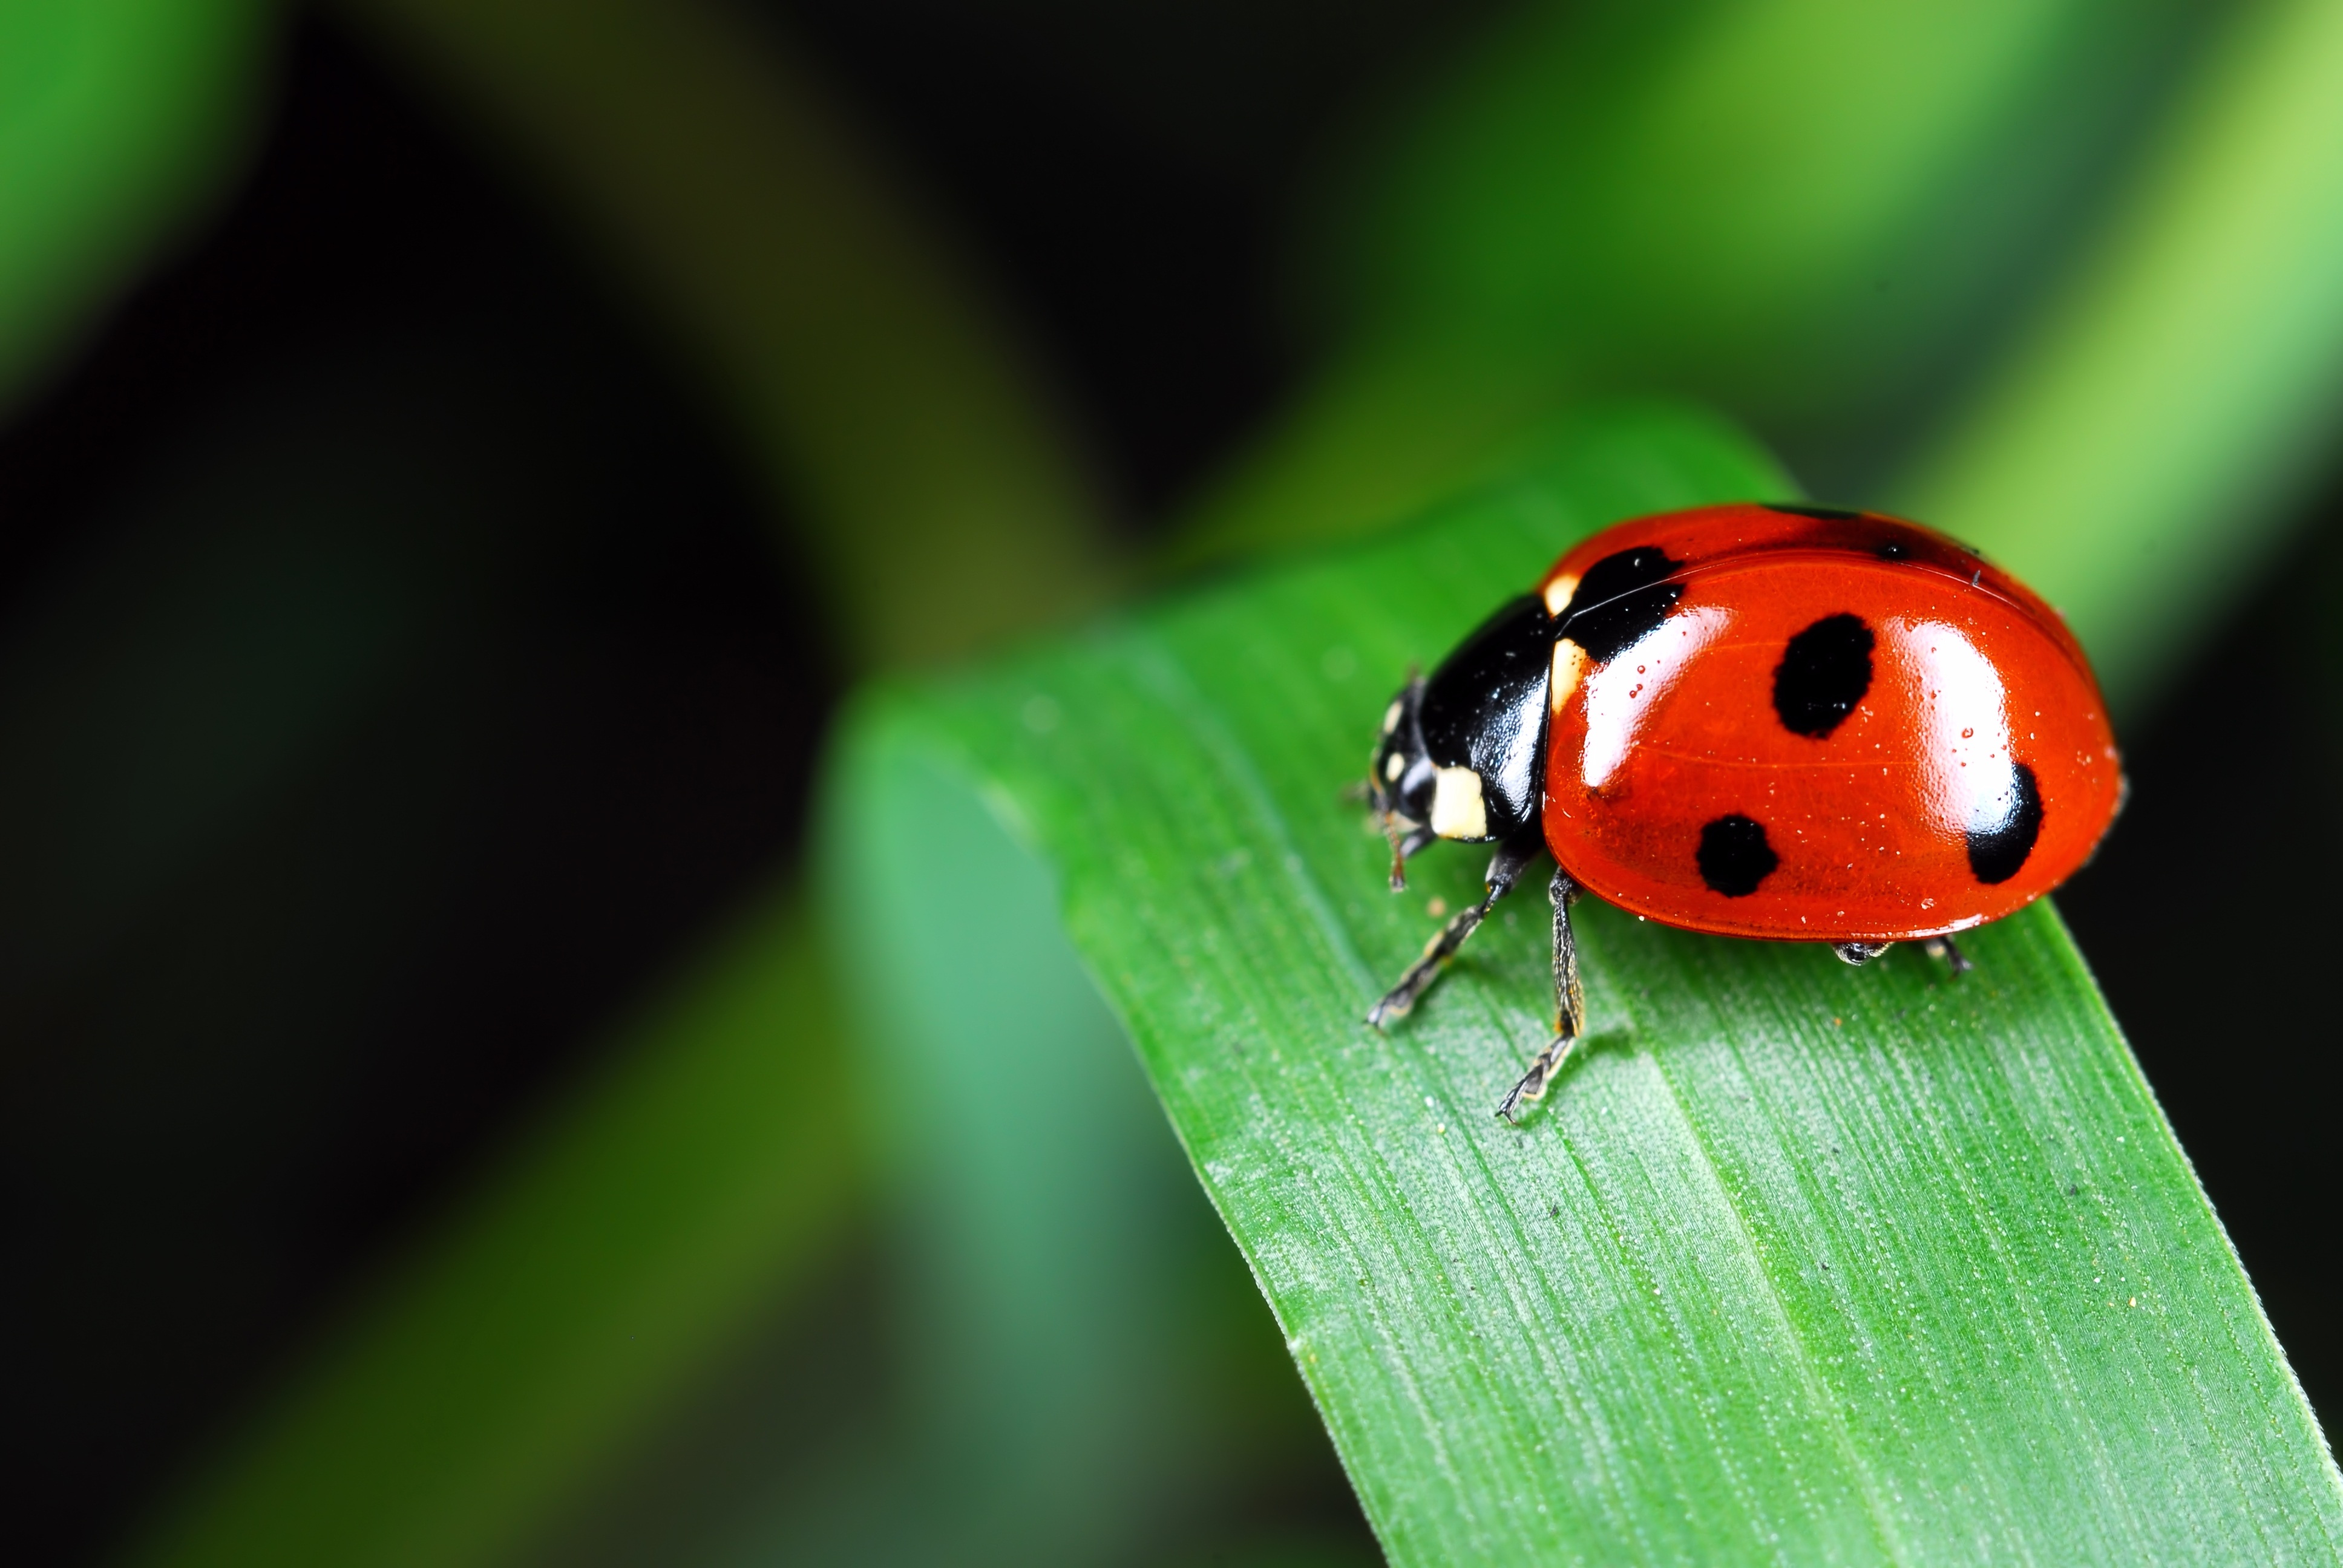
nature, photography, leaf, flower, green, insect, macro, ladybug, fauna, ladybird, invertebrate, close up, insects, beetle, macro photography, affix, leaf beetle, plant stem